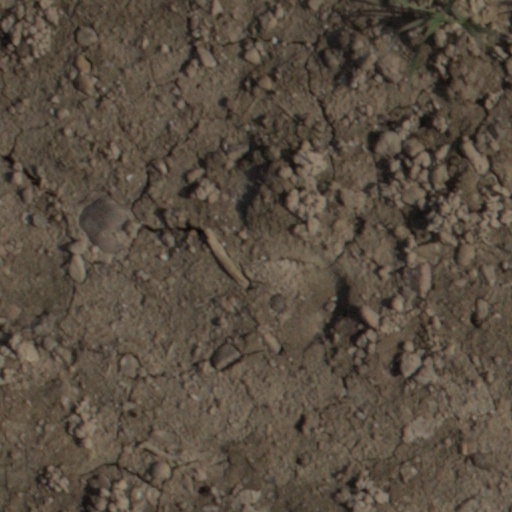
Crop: wheat